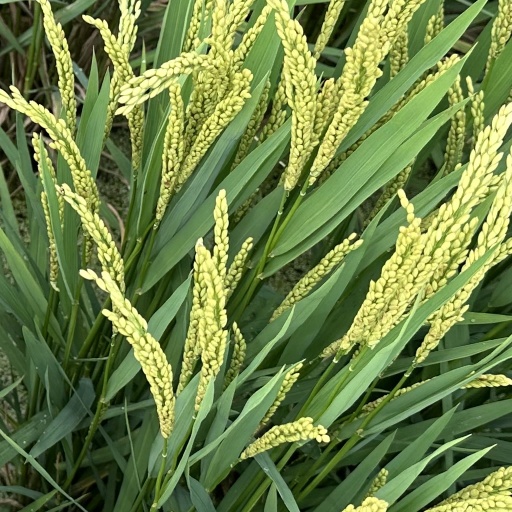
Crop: rice